Great Chinese Famine

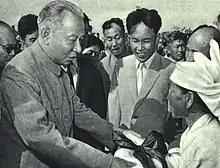
Liu Shaoqi visiting North Korea (1963).

In April and May 1961, Liu Shaoqi, then President of the People's Republic of China, concluded after 44 days of field research in villages of Hunan that the causes of the famine were 30% natural disaster and 70% human error (三分天灾, 七分人祸).